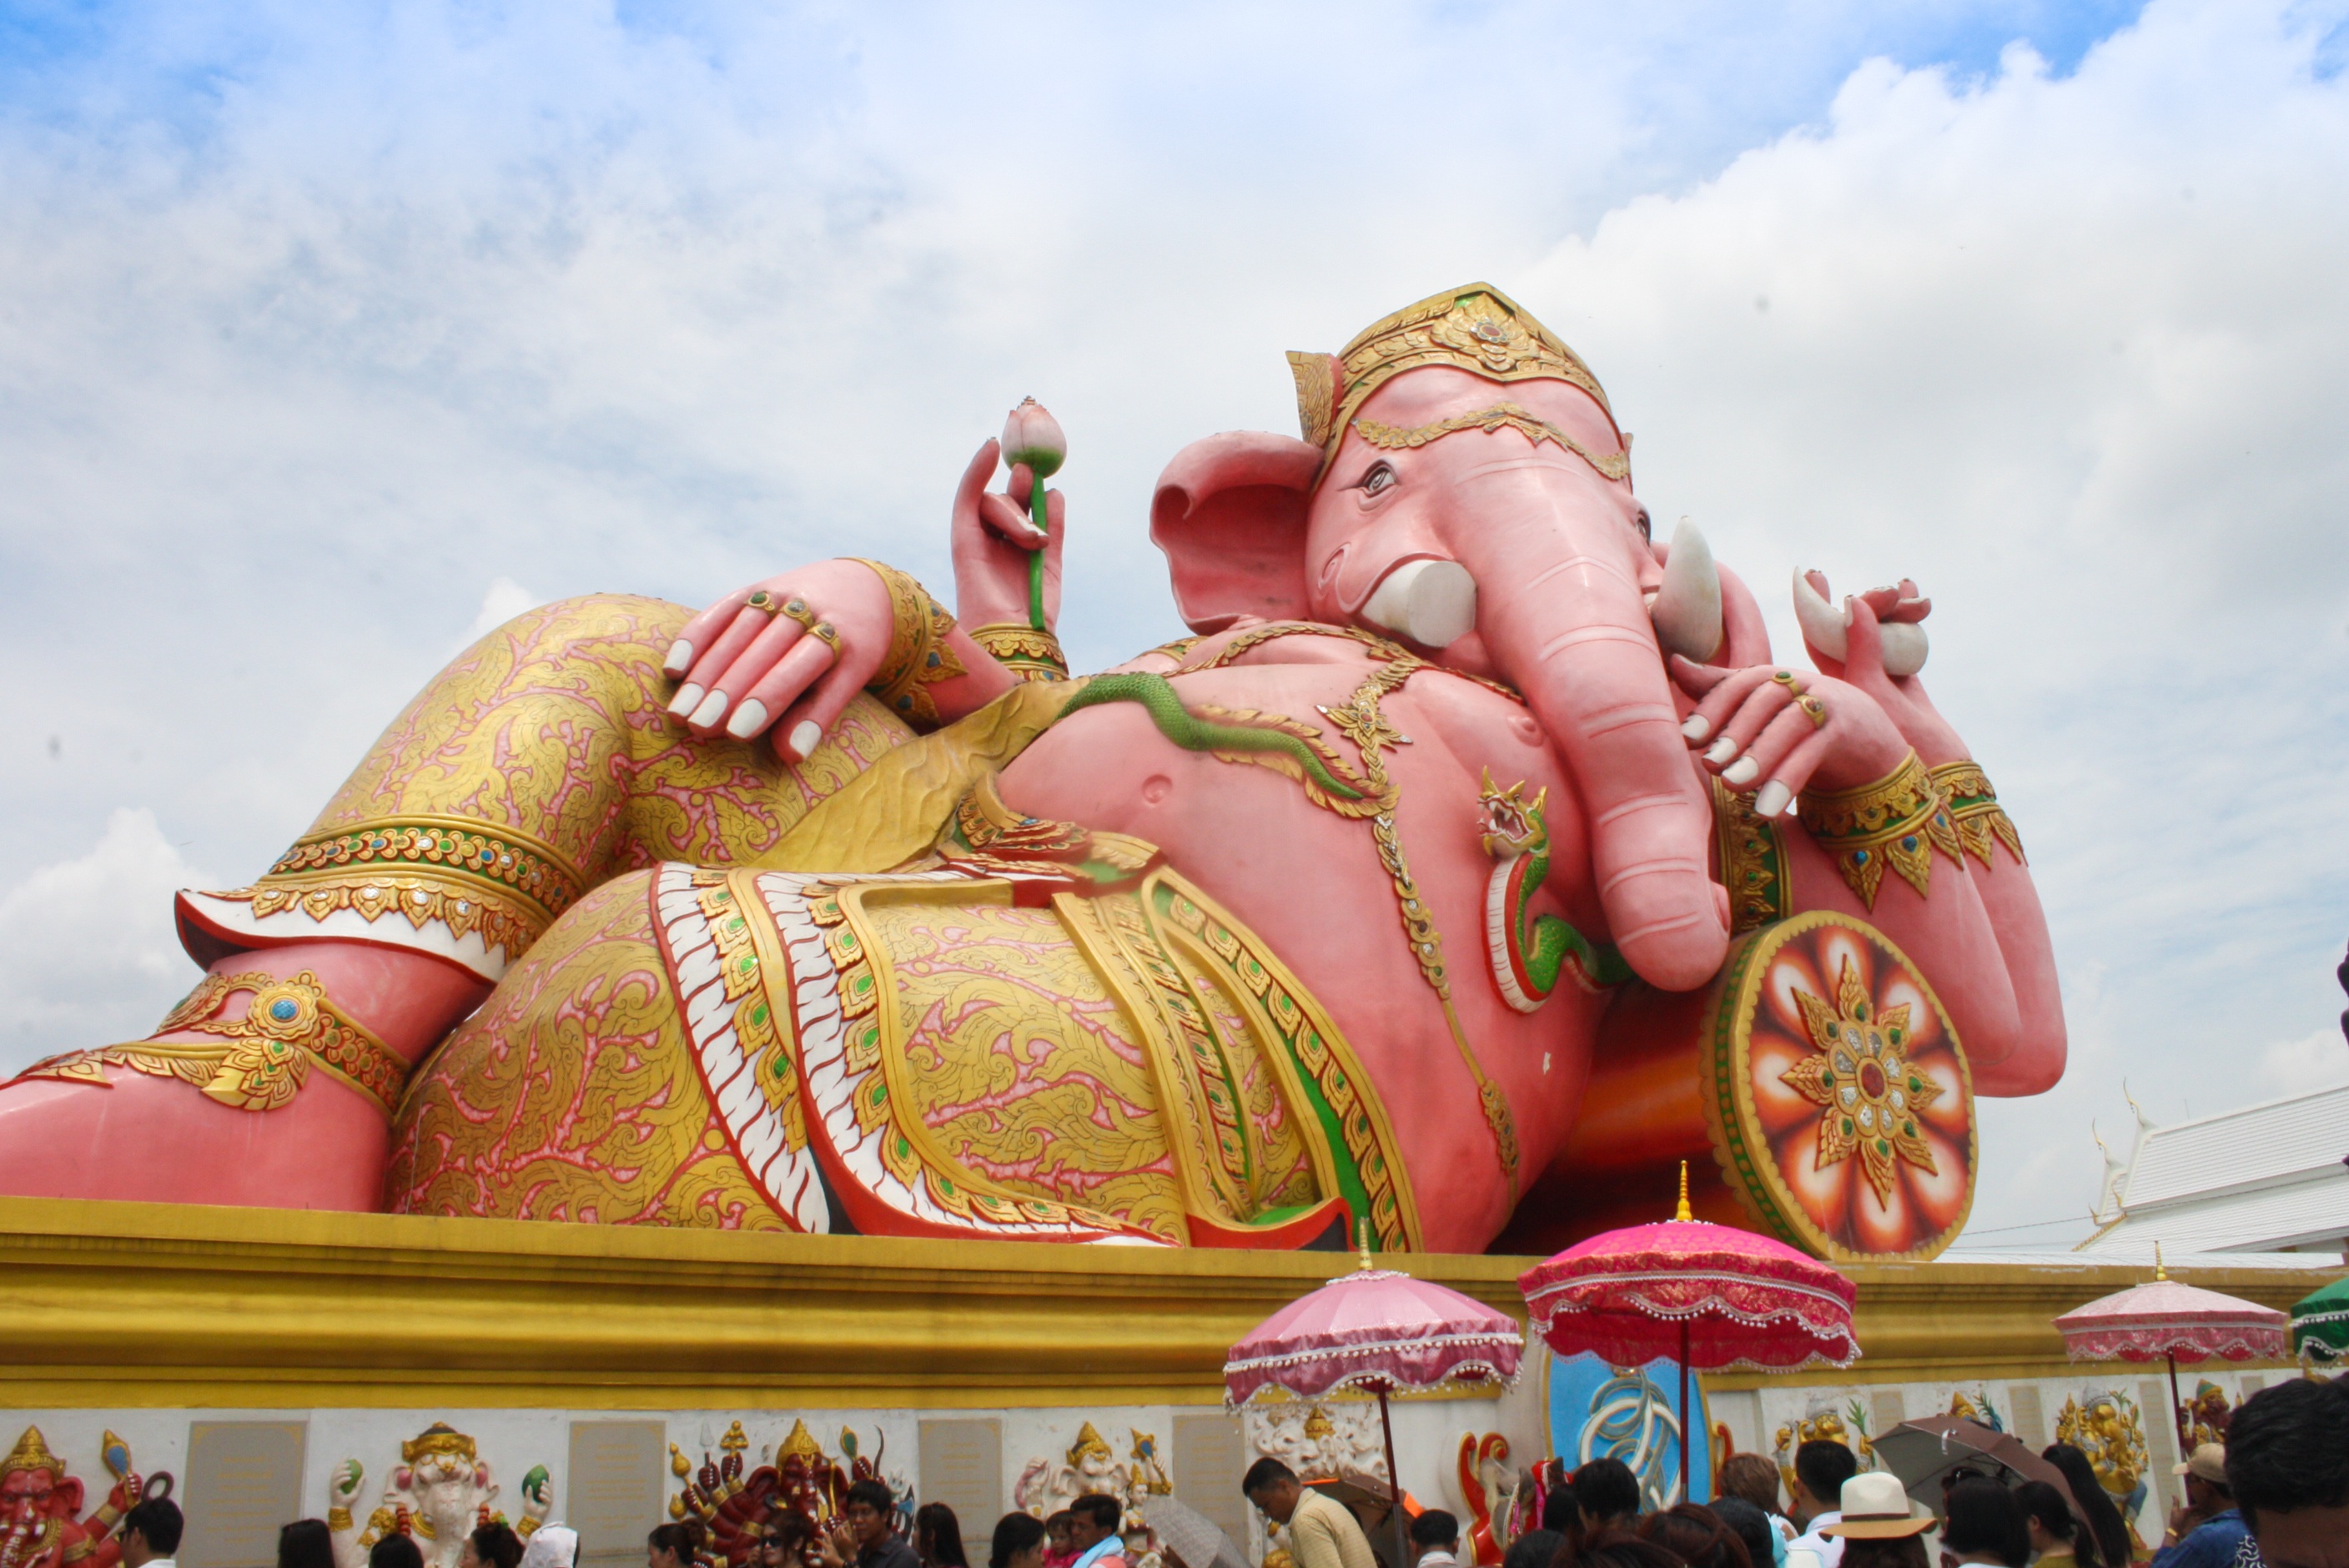
statue, thailand, festival, temple, ganesh, hindu temple, healing temple